Renaissance philosophy

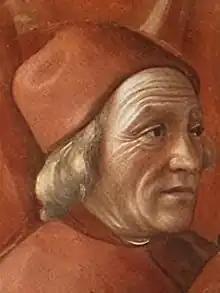
Marsilio Ficino, detail of "Angel Appearing to Zacharias" by Domenico Ghirlandaio, ca. 1490

This is true among others for the philosophy of Marsilio Ficino (1433–1499), who reinterpreted Plato in the light of his early Greek commentators and also of Christianity. Ficino hoped that a purified philosophy would bring about a religious renewal in his society and therefore transformed distasteful aspects of Platonic philosophy (for instance, the homosexual love exalted in the Symposium) into spiritual love (i.e., Platonic love), something later transformed by Pietro Bembo and Baldassare Castiglione in the early sixteenth century as something also applicable to relationships between men and women. Ficino and his followers also had an interest in 'hidden knowledge', mainly because of his belief that all of ancient knowledge was interconnected (Moses, for instance, had received his insights from the Greeks, who in turn had received them from others, all according to God's plan and therefore mutually consistent; Hermeticism is relevant here). Although Ficino's interest in and practice of astrology was not uncommon in his time, one should not necessarily associate it with philosophy, as the two were usually considered to be quite separate and often in contradiction with each other.